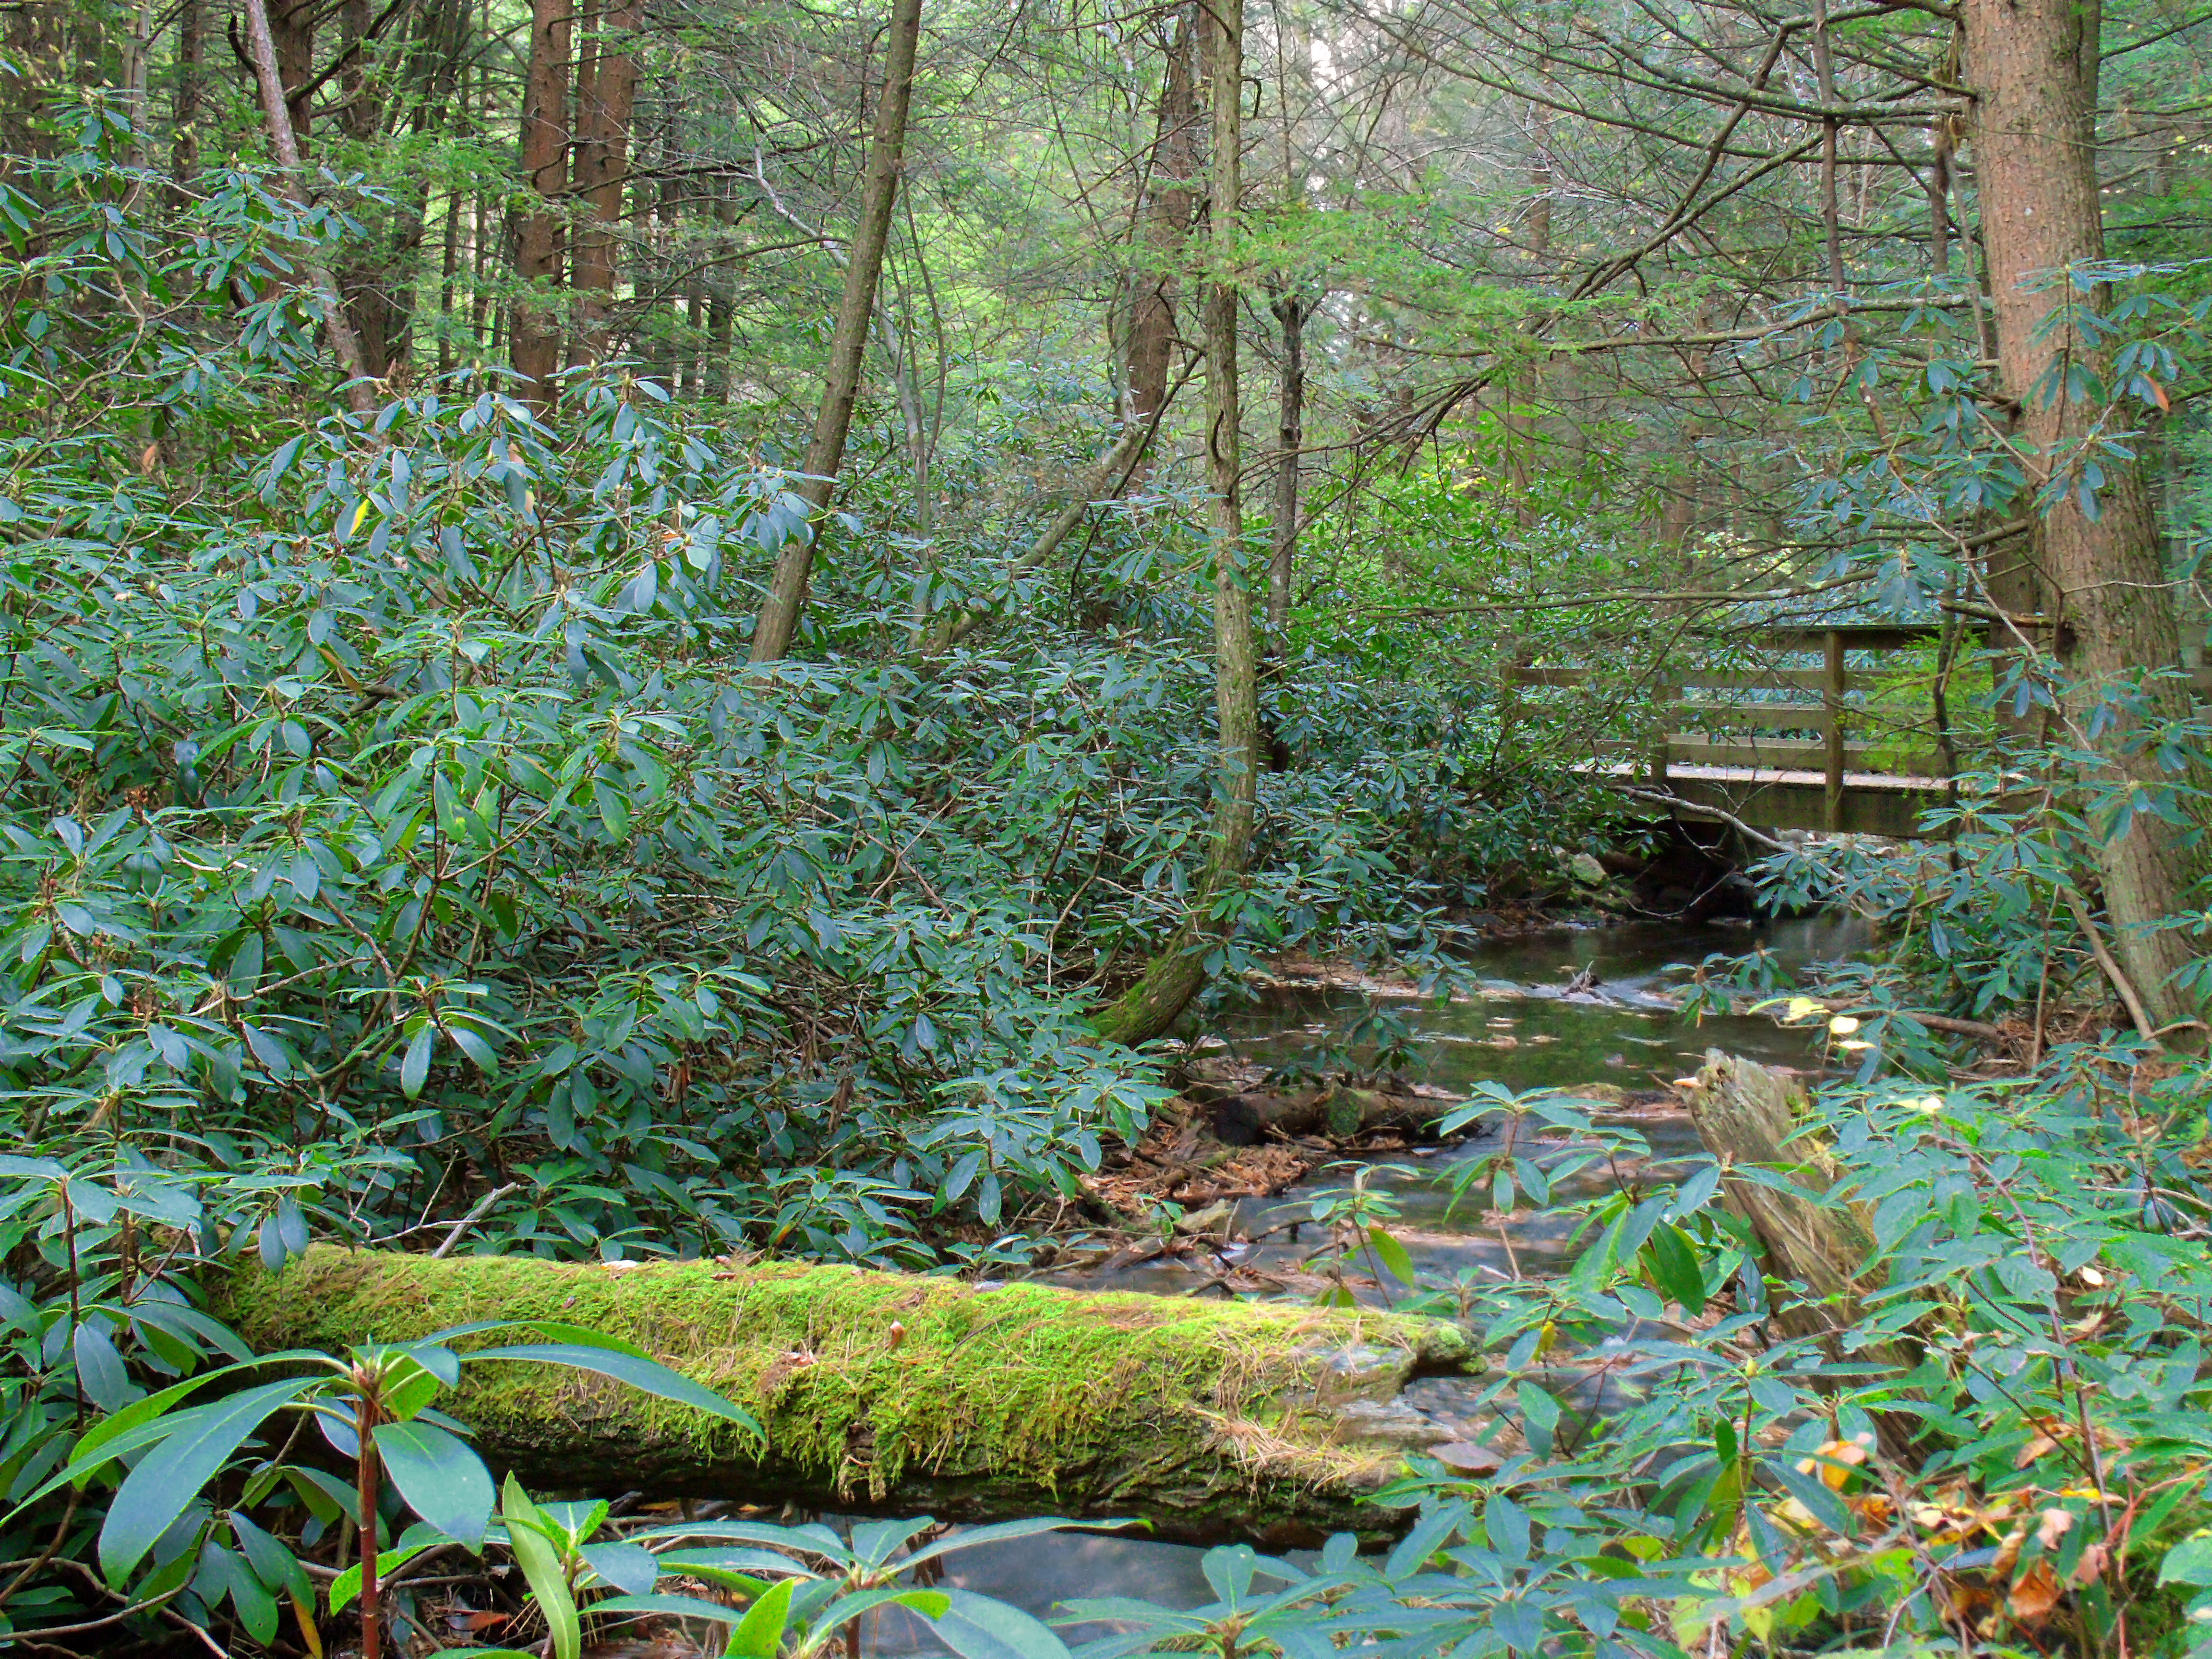
forest, creek, swamp, wilderness, hiking, trail, bridge, leaf, flower, moss, pond, wildlife, stream, log, jungle, autumn, botany, garden, flora, fauna, trees, creativecommons, coniferous, vegetation, rainforest, deciduous, wetland, hemlocks, easternhemlocks, tsugacanadensis, footbridge, pennsylvania, rhododendron, unioncounty, oldgrowthforest, baldeaglestateforest, relictforest, laurelrun, joycekilmernaturalarea, woodland, habitat, ecosystem, nature reserve, biome, old growth forest, natural environment, temperate broadleaf and mixed forest, temperate coniferous forest, riparian forest